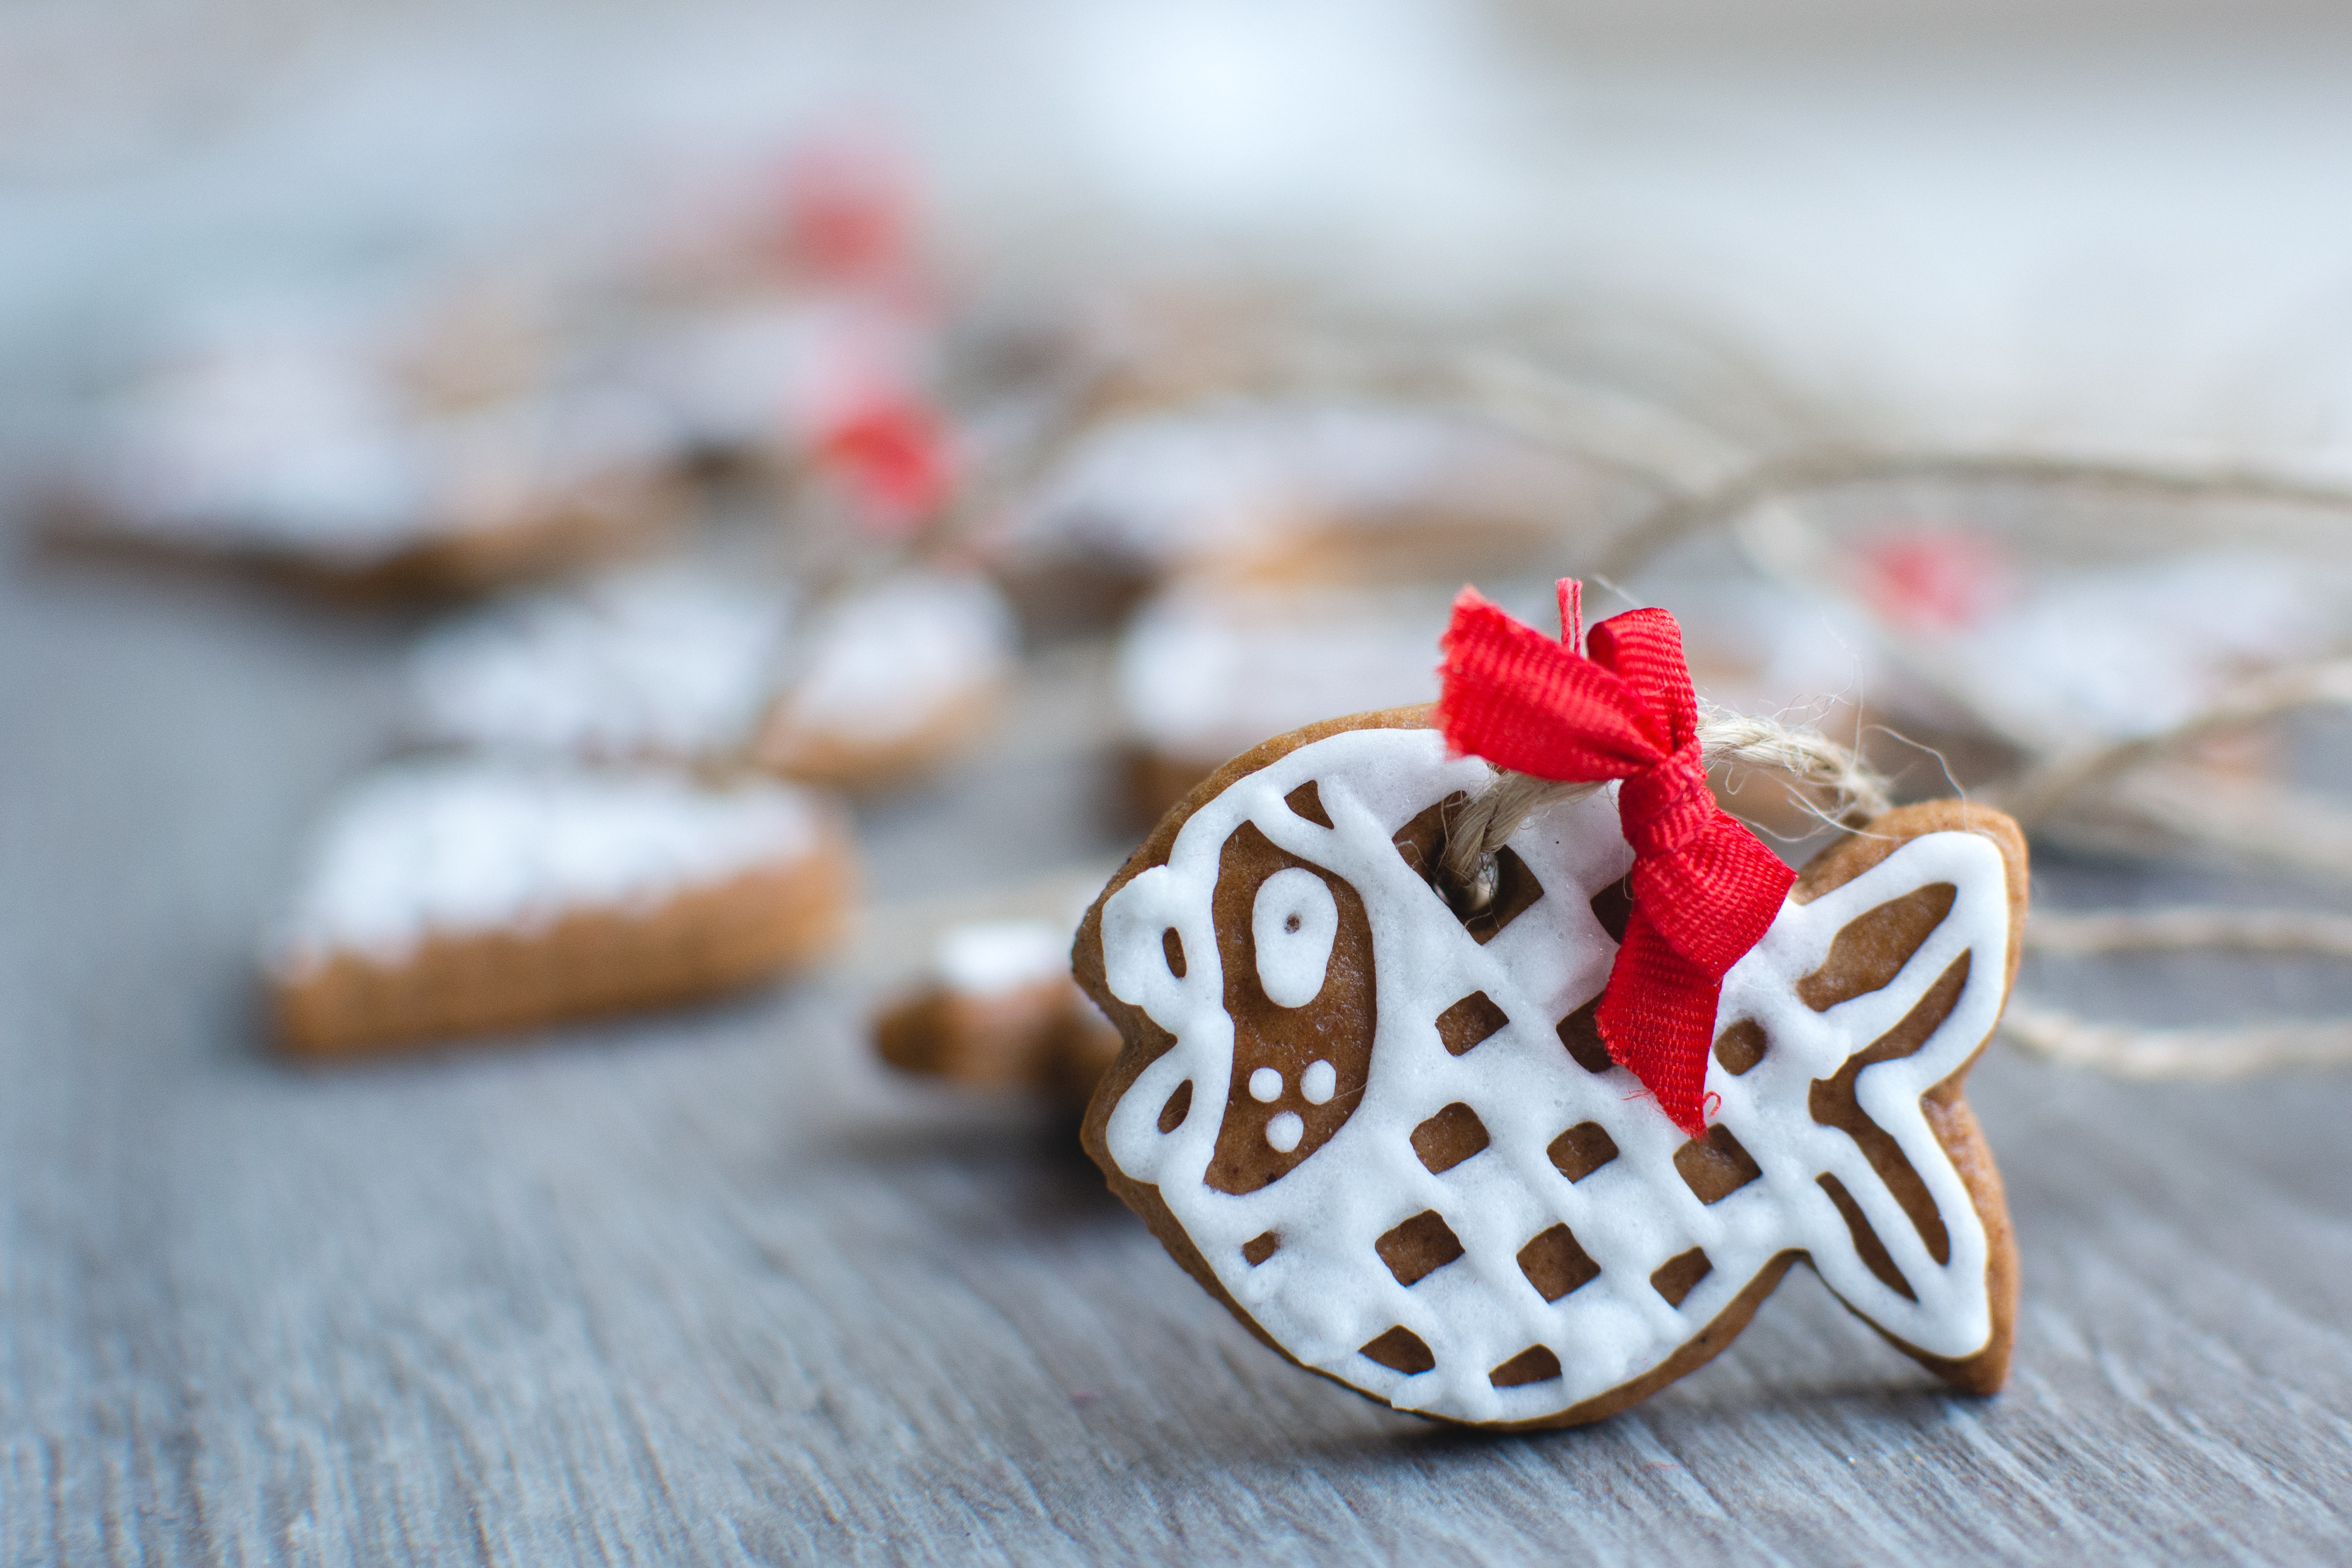
gingerbread, red, food, lebkuchen, dessert, sweetness, icing, ornament, fashion accessory, gingerbread house, snack, baked goods, finger food, royal icing, heart, bredele, christmas ornament, miniature